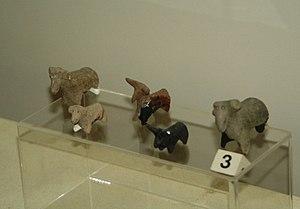
La culture Kouro-Araxe est une culture archéologique qui s'est développée à l'âge du Bronze, entre environ 3 400 et 2 000 ans av. J.-C., essentiellement dans le sud du Caucase, dans l'est de l'Anatolie et dans le nord-ouest de l'Iran. Son nom lui vient des deux principaux fleuves du sud du Caucase, la Koura et l'Araxe. Elle se distingue des cultures qui la précédent et lui succèdent ainsi que des cultures voisines par des productions matérielles très spécifiques et des pratiques sociales originales.